Thomas William Brotherton

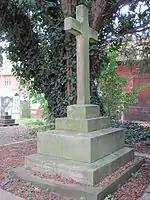
Gravestone of General Sir Thomas Brotherton

Wellington speaks of Brotherton's employment in the Estrella, of his valuable reports, of his conduct at the Côa, and how he was exchanged after the battle of the Nive. He was made major by brevet on Wellington's special recommendation on 28 Nov 1811, promoted major in his regiment on 26 May 1812, promoted to brevet lieutenant-colonel and appointed CB in 1817.